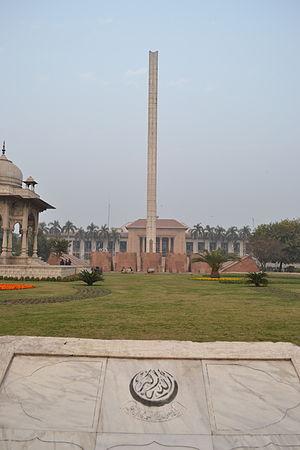
Selon le Ministère de l'Environnement du Pakistan, à partir d'octobre 1997, il y a 9 monuments nationaux dans le pays. Un monument supplémentaire, le Monument du Pakistan a été construit à Islamabad, pendant les années 2000. Il y a quatre monuments à Karachi, quatre dans le Pendjab et seulement un dans le Baloutchistan.